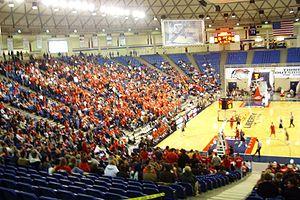
Les Flames de Liberty sont un club omnisports universitaire représentant l'Université Liberty située à Lynchburg dans l'État de Virginie aux États-Unis.